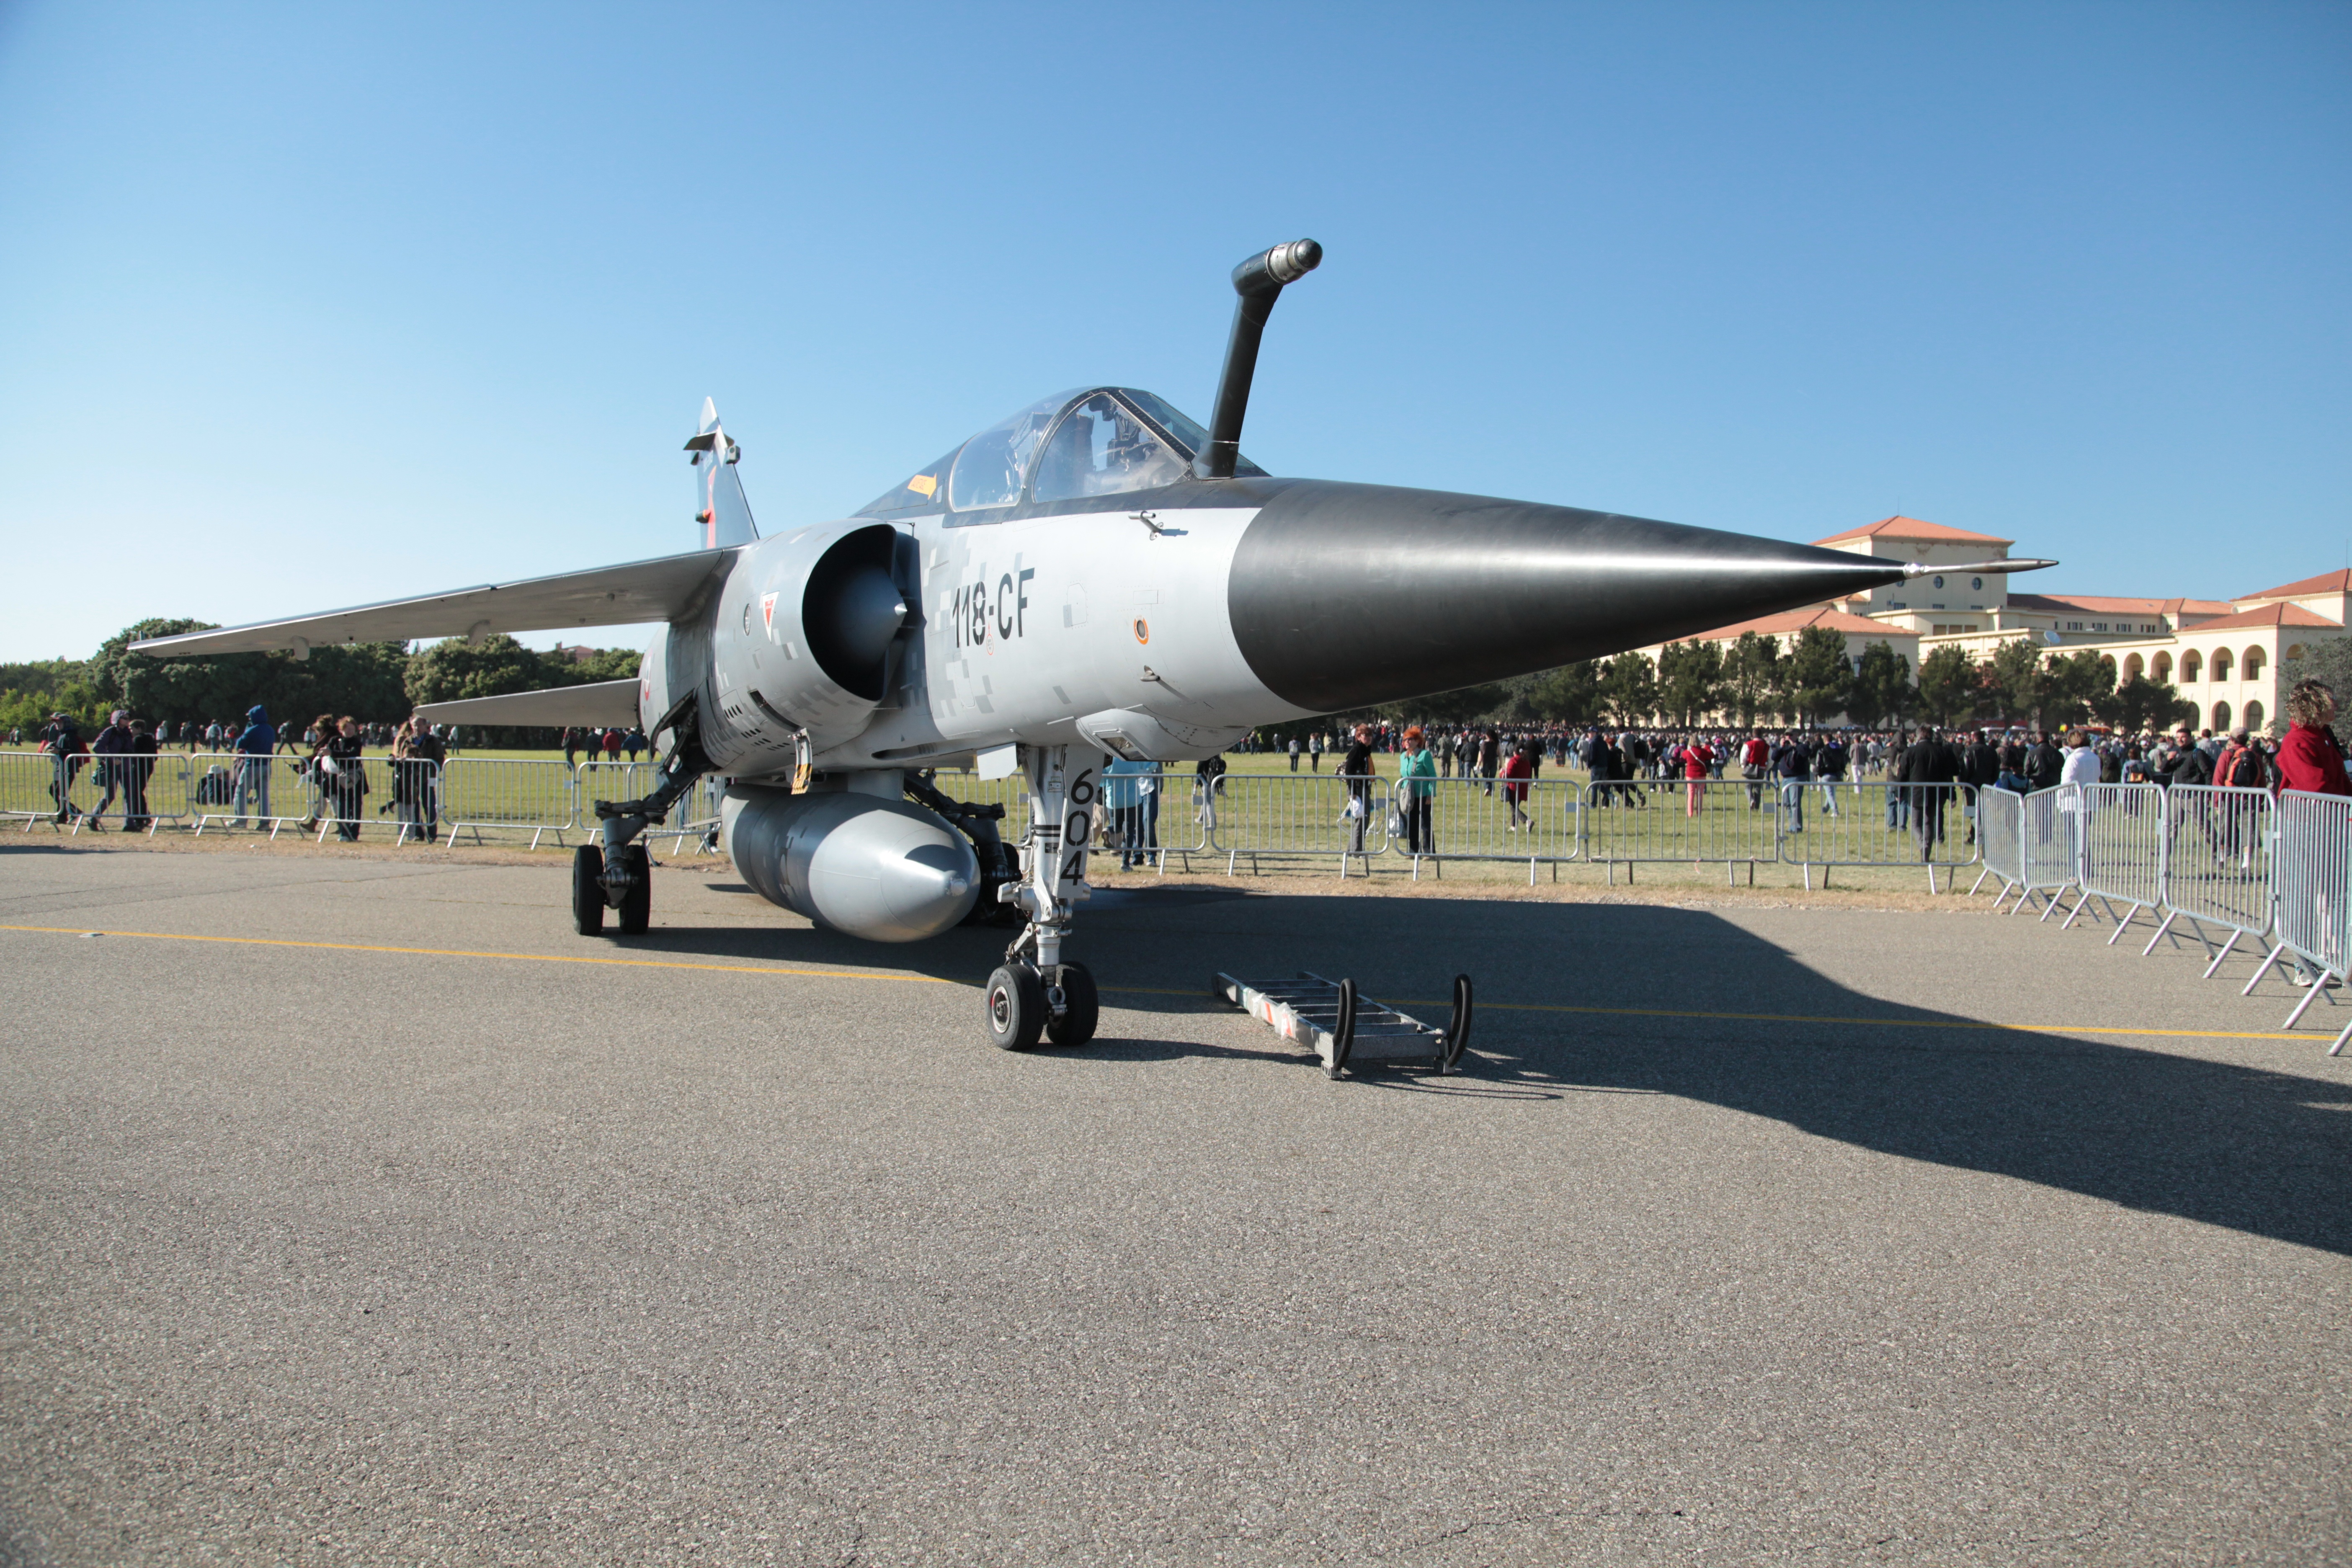
airplane, aircraft, military, vehicle, aviation, flight, exhibition, hunting, former, air force, jet aircraft, reactor, fighter aircraft, military aircraft, atmosphere of earth, aircraft engine